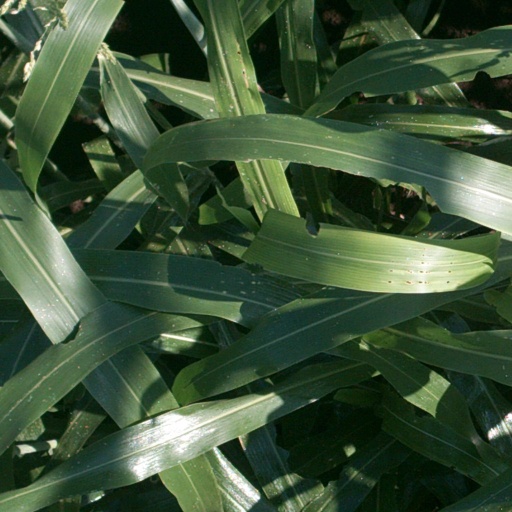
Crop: sorghum